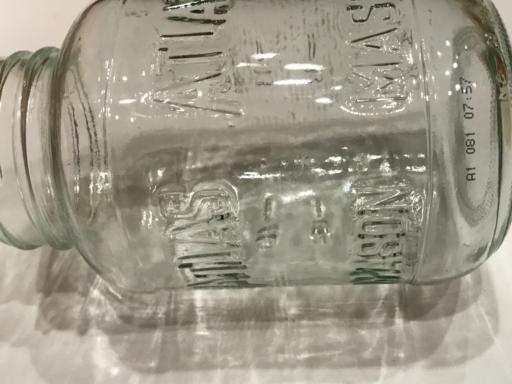
Waste category: glass